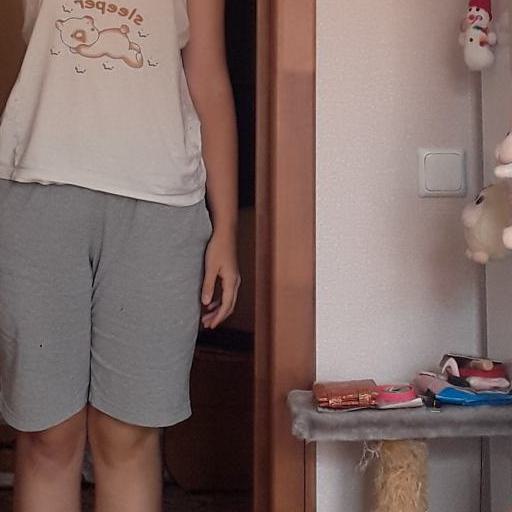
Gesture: no_gesture